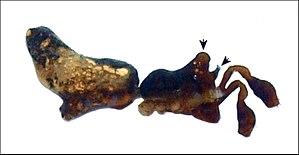
Mâle d' Argyrodes chounguii en vue latérale droite. Exemplaire préparé.
Argyrodes chounguii est une espèce d'araignées aranéomorphes de la famille des Theridiidae.